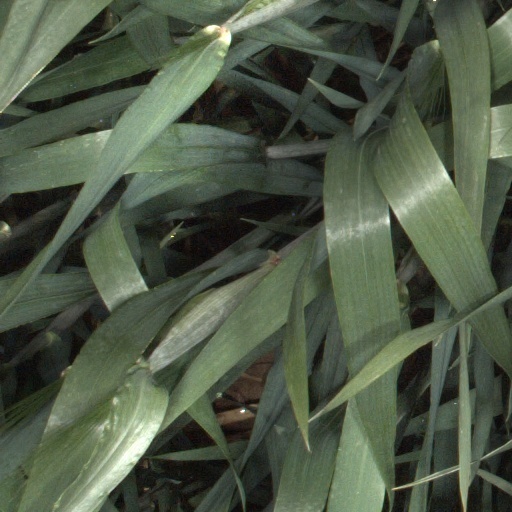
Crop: wheat